Pierre Corneille

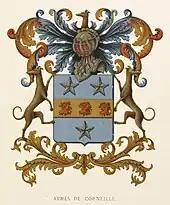
Coat of arms of the Corneille family, which dates back to 1637

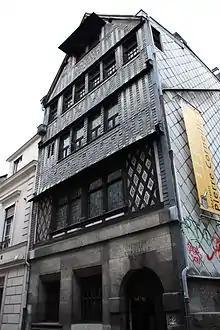
Home of the Corneille family in Rouen, where Corneille was born. It was turned into a museum dedicated to his work in 1920.

Corneille was born in Rouen, Normandy, France, to Marthe Le Pesant and Pierre Corneille, a distinguished lawyer. His younger brother, Thomas Corneille, also became a noted playwright. He was given a rigorous Jesuit education at the "Collège de Bourbon" (Lycée Pierre-Corneille since 1873), where acting on the stage was part of the training. At 18 he began to study law, but his practical legal endeavours were largely unsuccessful. Corneille's father secured two magisterial posts for him with the Rouen department of Forests and Rivers. During his time with the department, he wrote his first play. It is unknown exactly when he wrote it, but the play, the comedy "Mélite", surfaced when Corneille brought it to a group of traveling actors in 1629. The actors approved of the work and made it part of their repertoire. The play was a success in Paris, and Corneille began writing plays on a regular basis. He moved to Paris in the same year and soon became one of the leading playwrights of the French stage. His early comedies, starting with "Mélite", depart from the French farce tradition by reflecting the elevated language and manners of fashionable Parisian society. Corneille describes his variety of comedy as "une peinture de la conversation des honnêtes gens" ("a painting of the conversation of the gentry"). His first true tragedy is "Médée", produced in 1635.